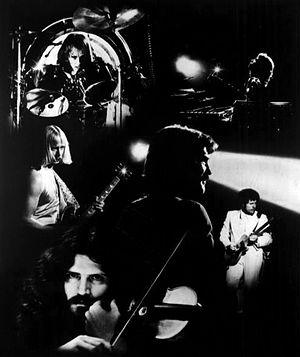
Kansas est un groupe de rock américain, originaire de Topeka, dans le Kansas. Il est un des principaux représentants du rock progressif américain. Il devient célèbre dans les années 70 avec les morceaux Dust in the Wind et Carry On My Wayward Son. Le groupe a publié de nombreux albums multi-platine, il a joué dans des stades ou des arènes à guichets fermés.